George C. Thomas Jr.

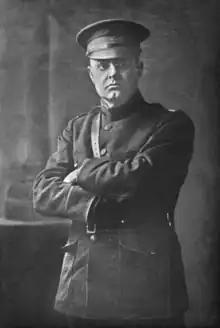

George Clifford Thomas Jr. (October 3, 1873 – February 23, 1932) was an American golf course architect, botanist, and writer. He designed the original course at Whitemarsh Valley Country Club, outside Philadelphia, Pennsylvania; and more than twenty courses in California, including Riviera Country Club in Pacific Palisades and Red Hill Country Club in Rancho Cucamonga.